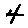
Label: 4